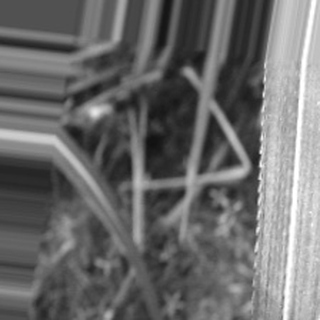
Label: sugarcane_bacterial_blight